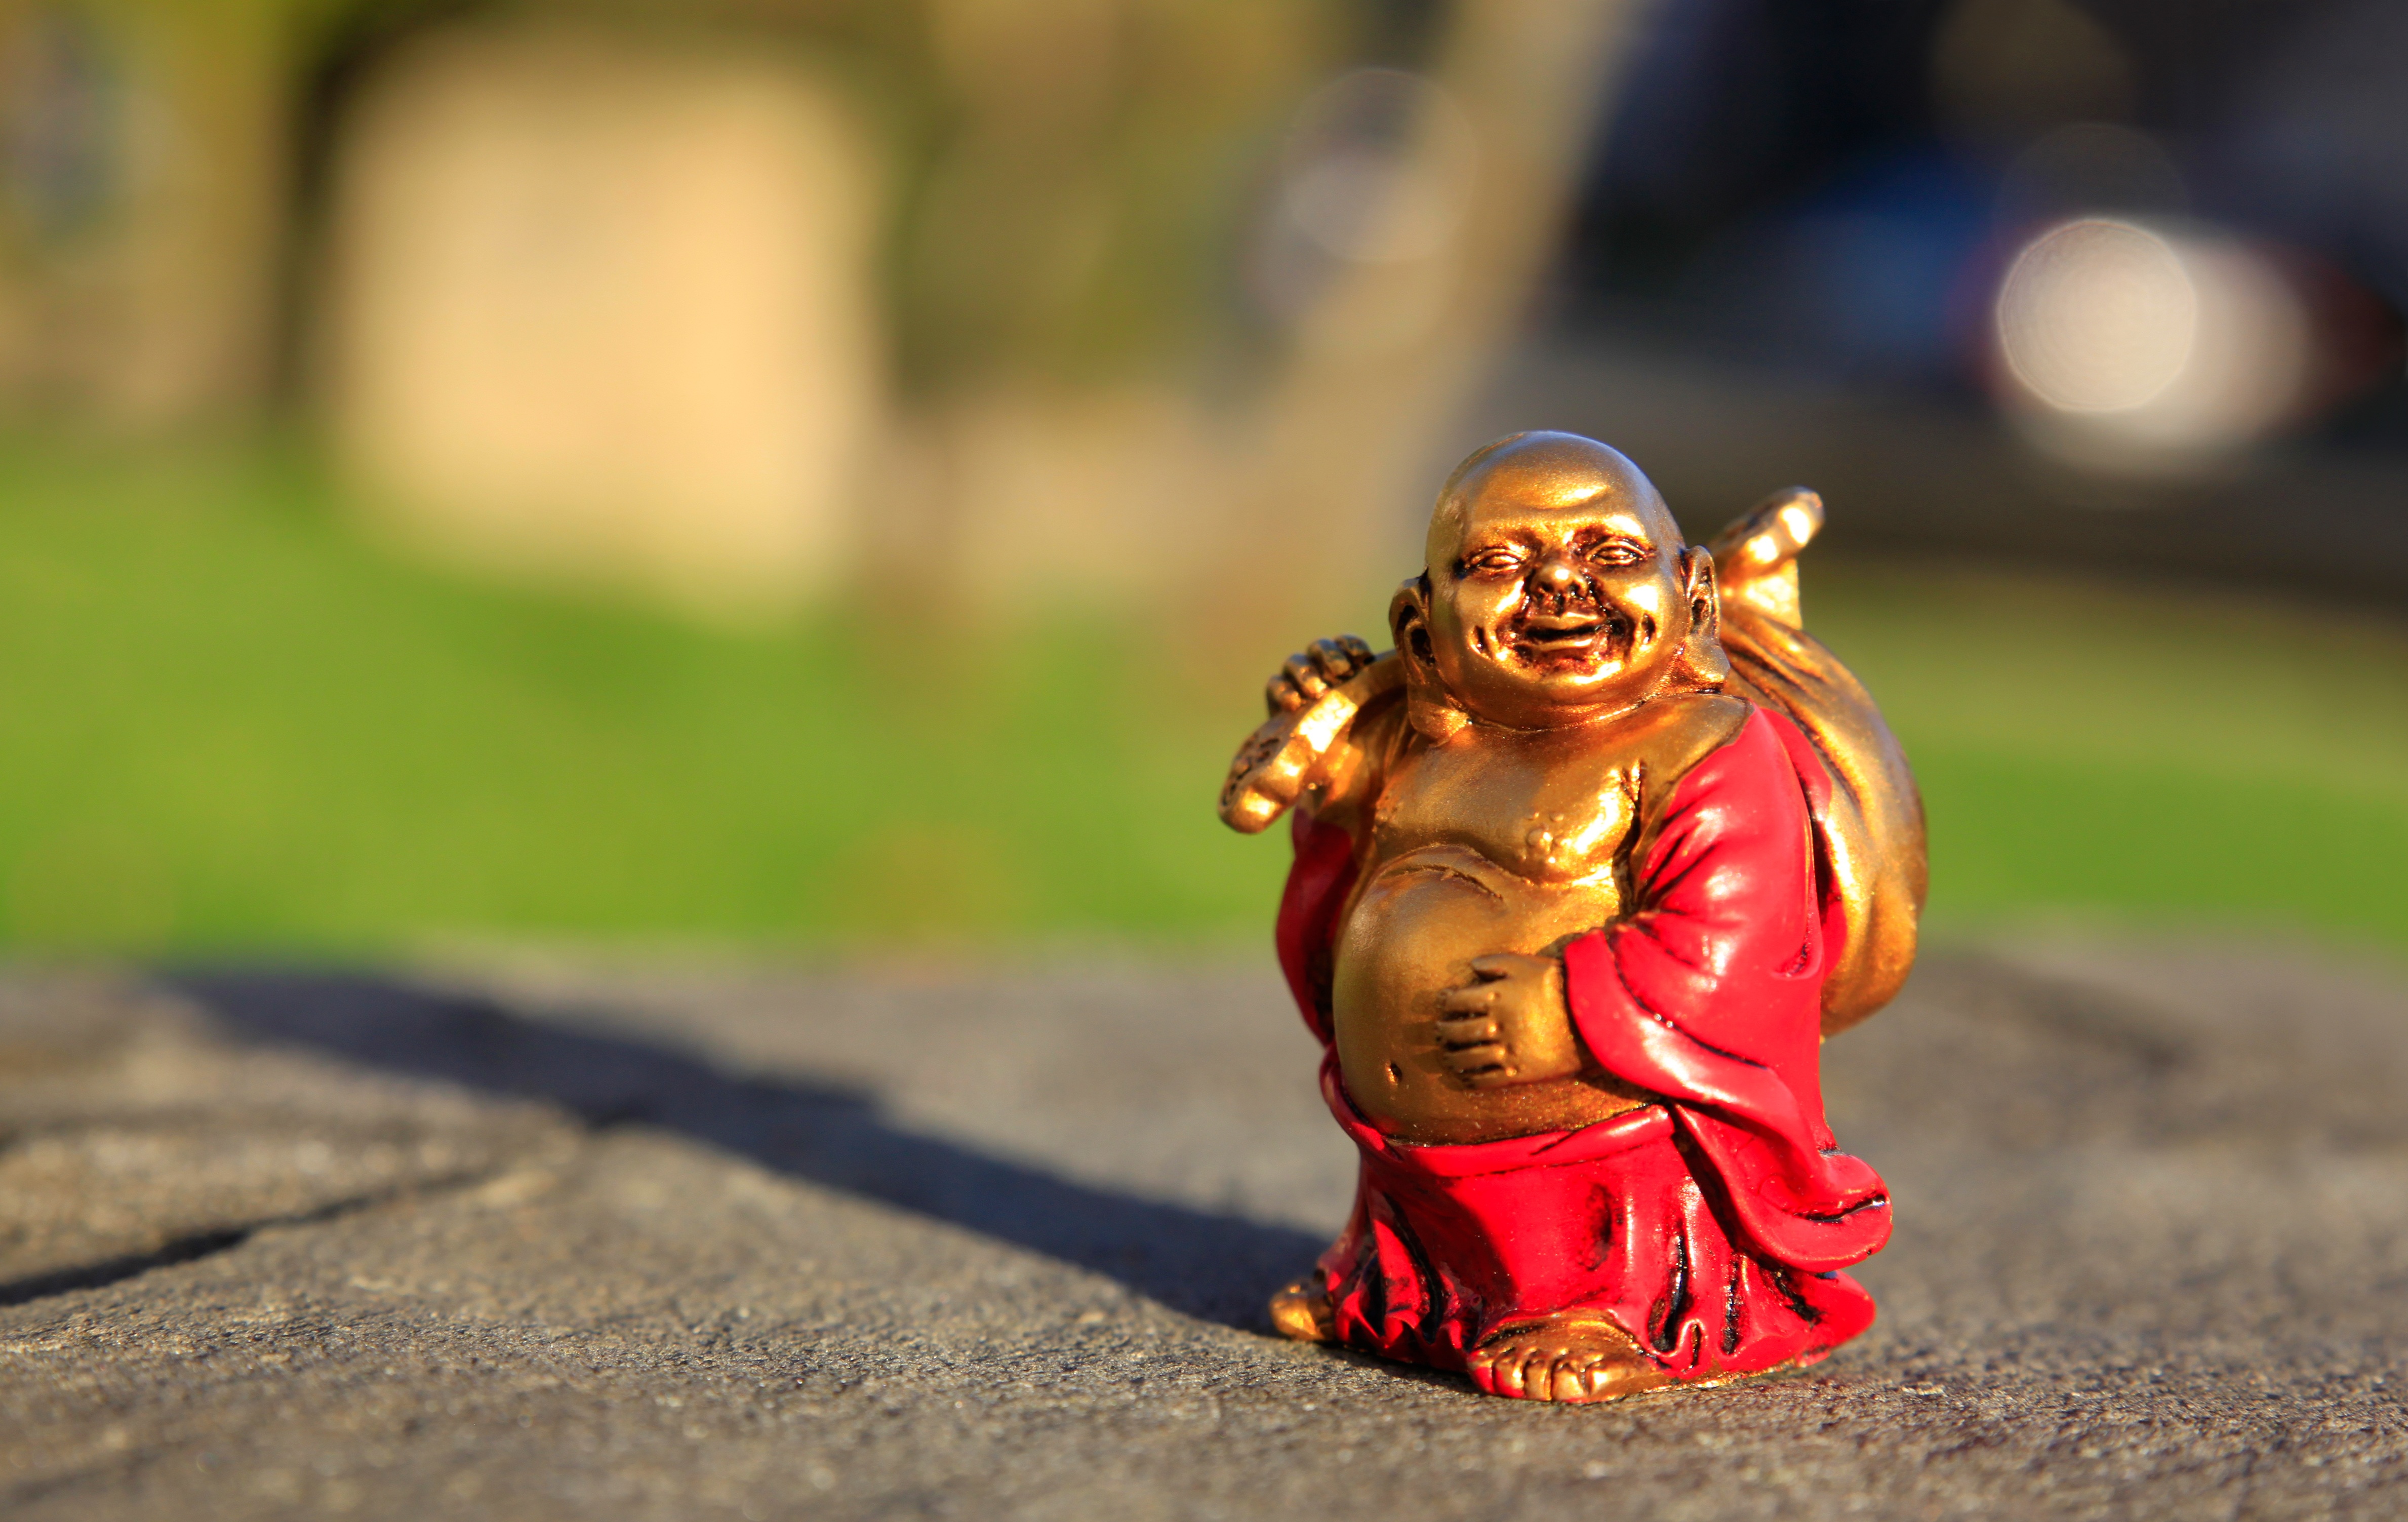
monument, statue, decoration, chinese, red, color, buddhist, buddhism, religion, asia, yellow, thailand, face, meditation, temple, japanese, decorative, photograph, buddha, china, grin, traditionally, wealth